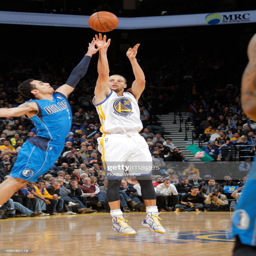
basketball player # shoots a pointer against # .